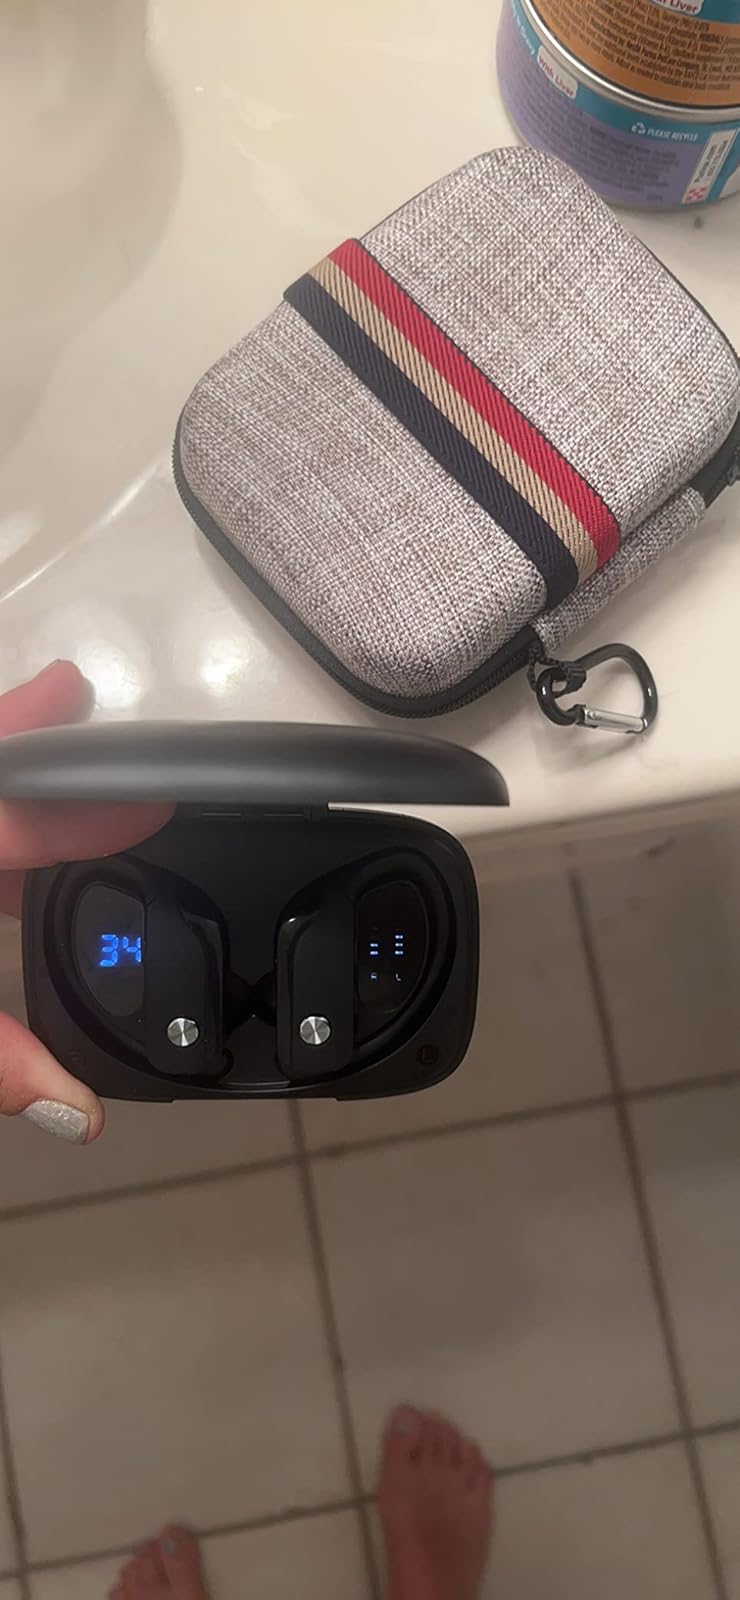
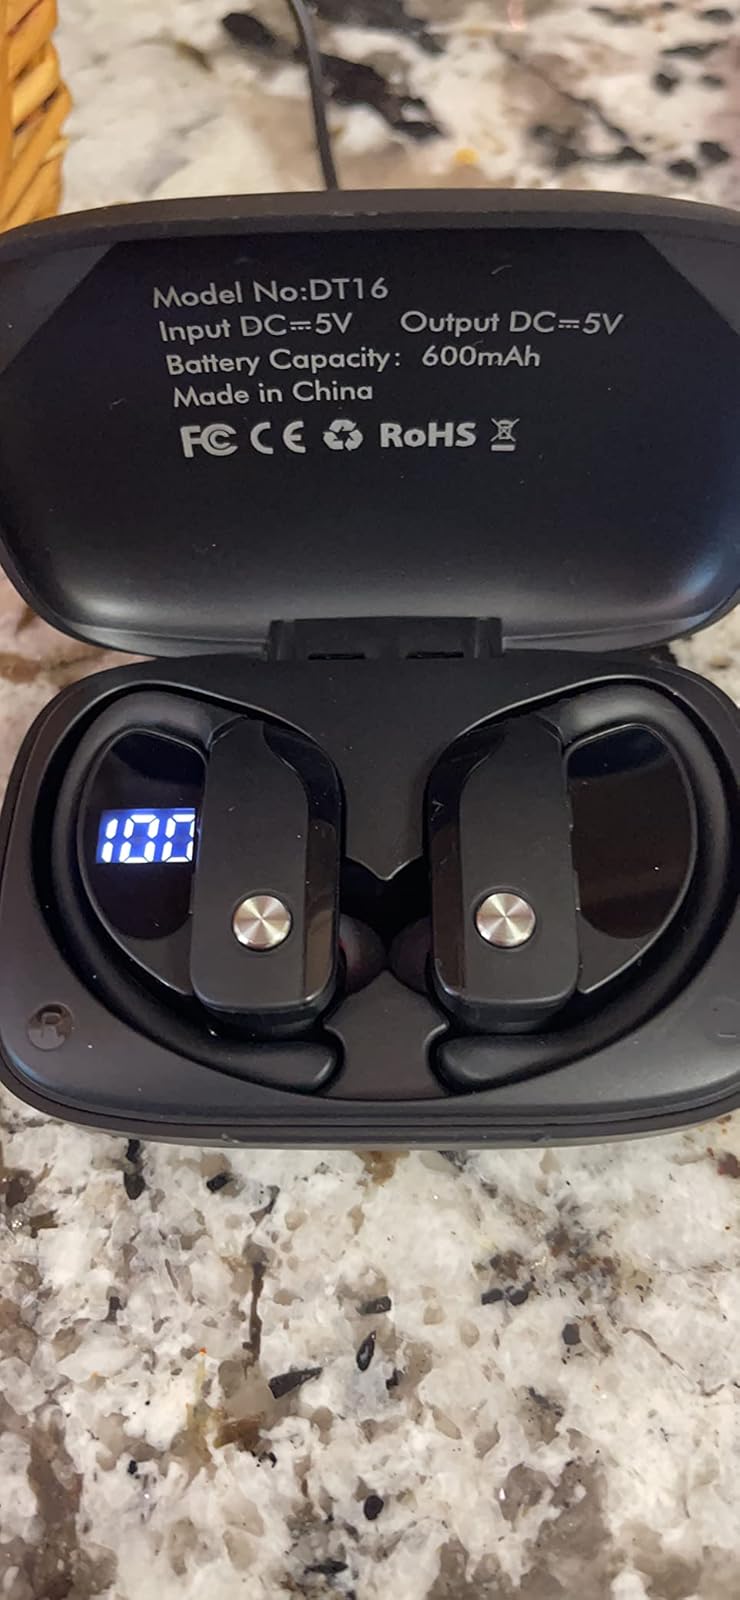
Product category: earbuds
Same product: yes